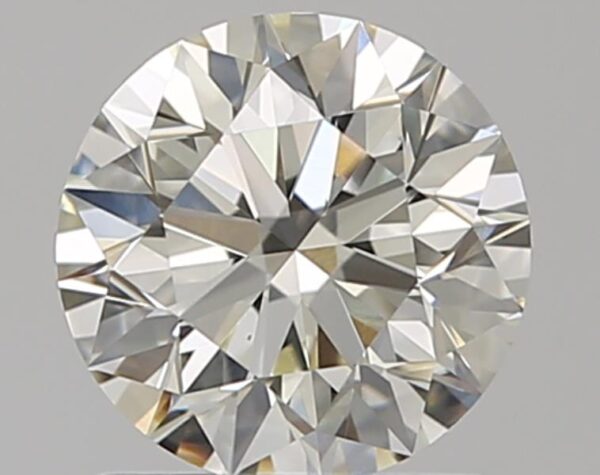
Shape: round
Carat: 1.01
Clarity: VS1
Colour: J
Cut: EX
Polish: EX
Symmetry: EX
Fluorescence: ST
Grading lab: GIA
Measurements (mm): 6.34 x 6.38 x 4.02